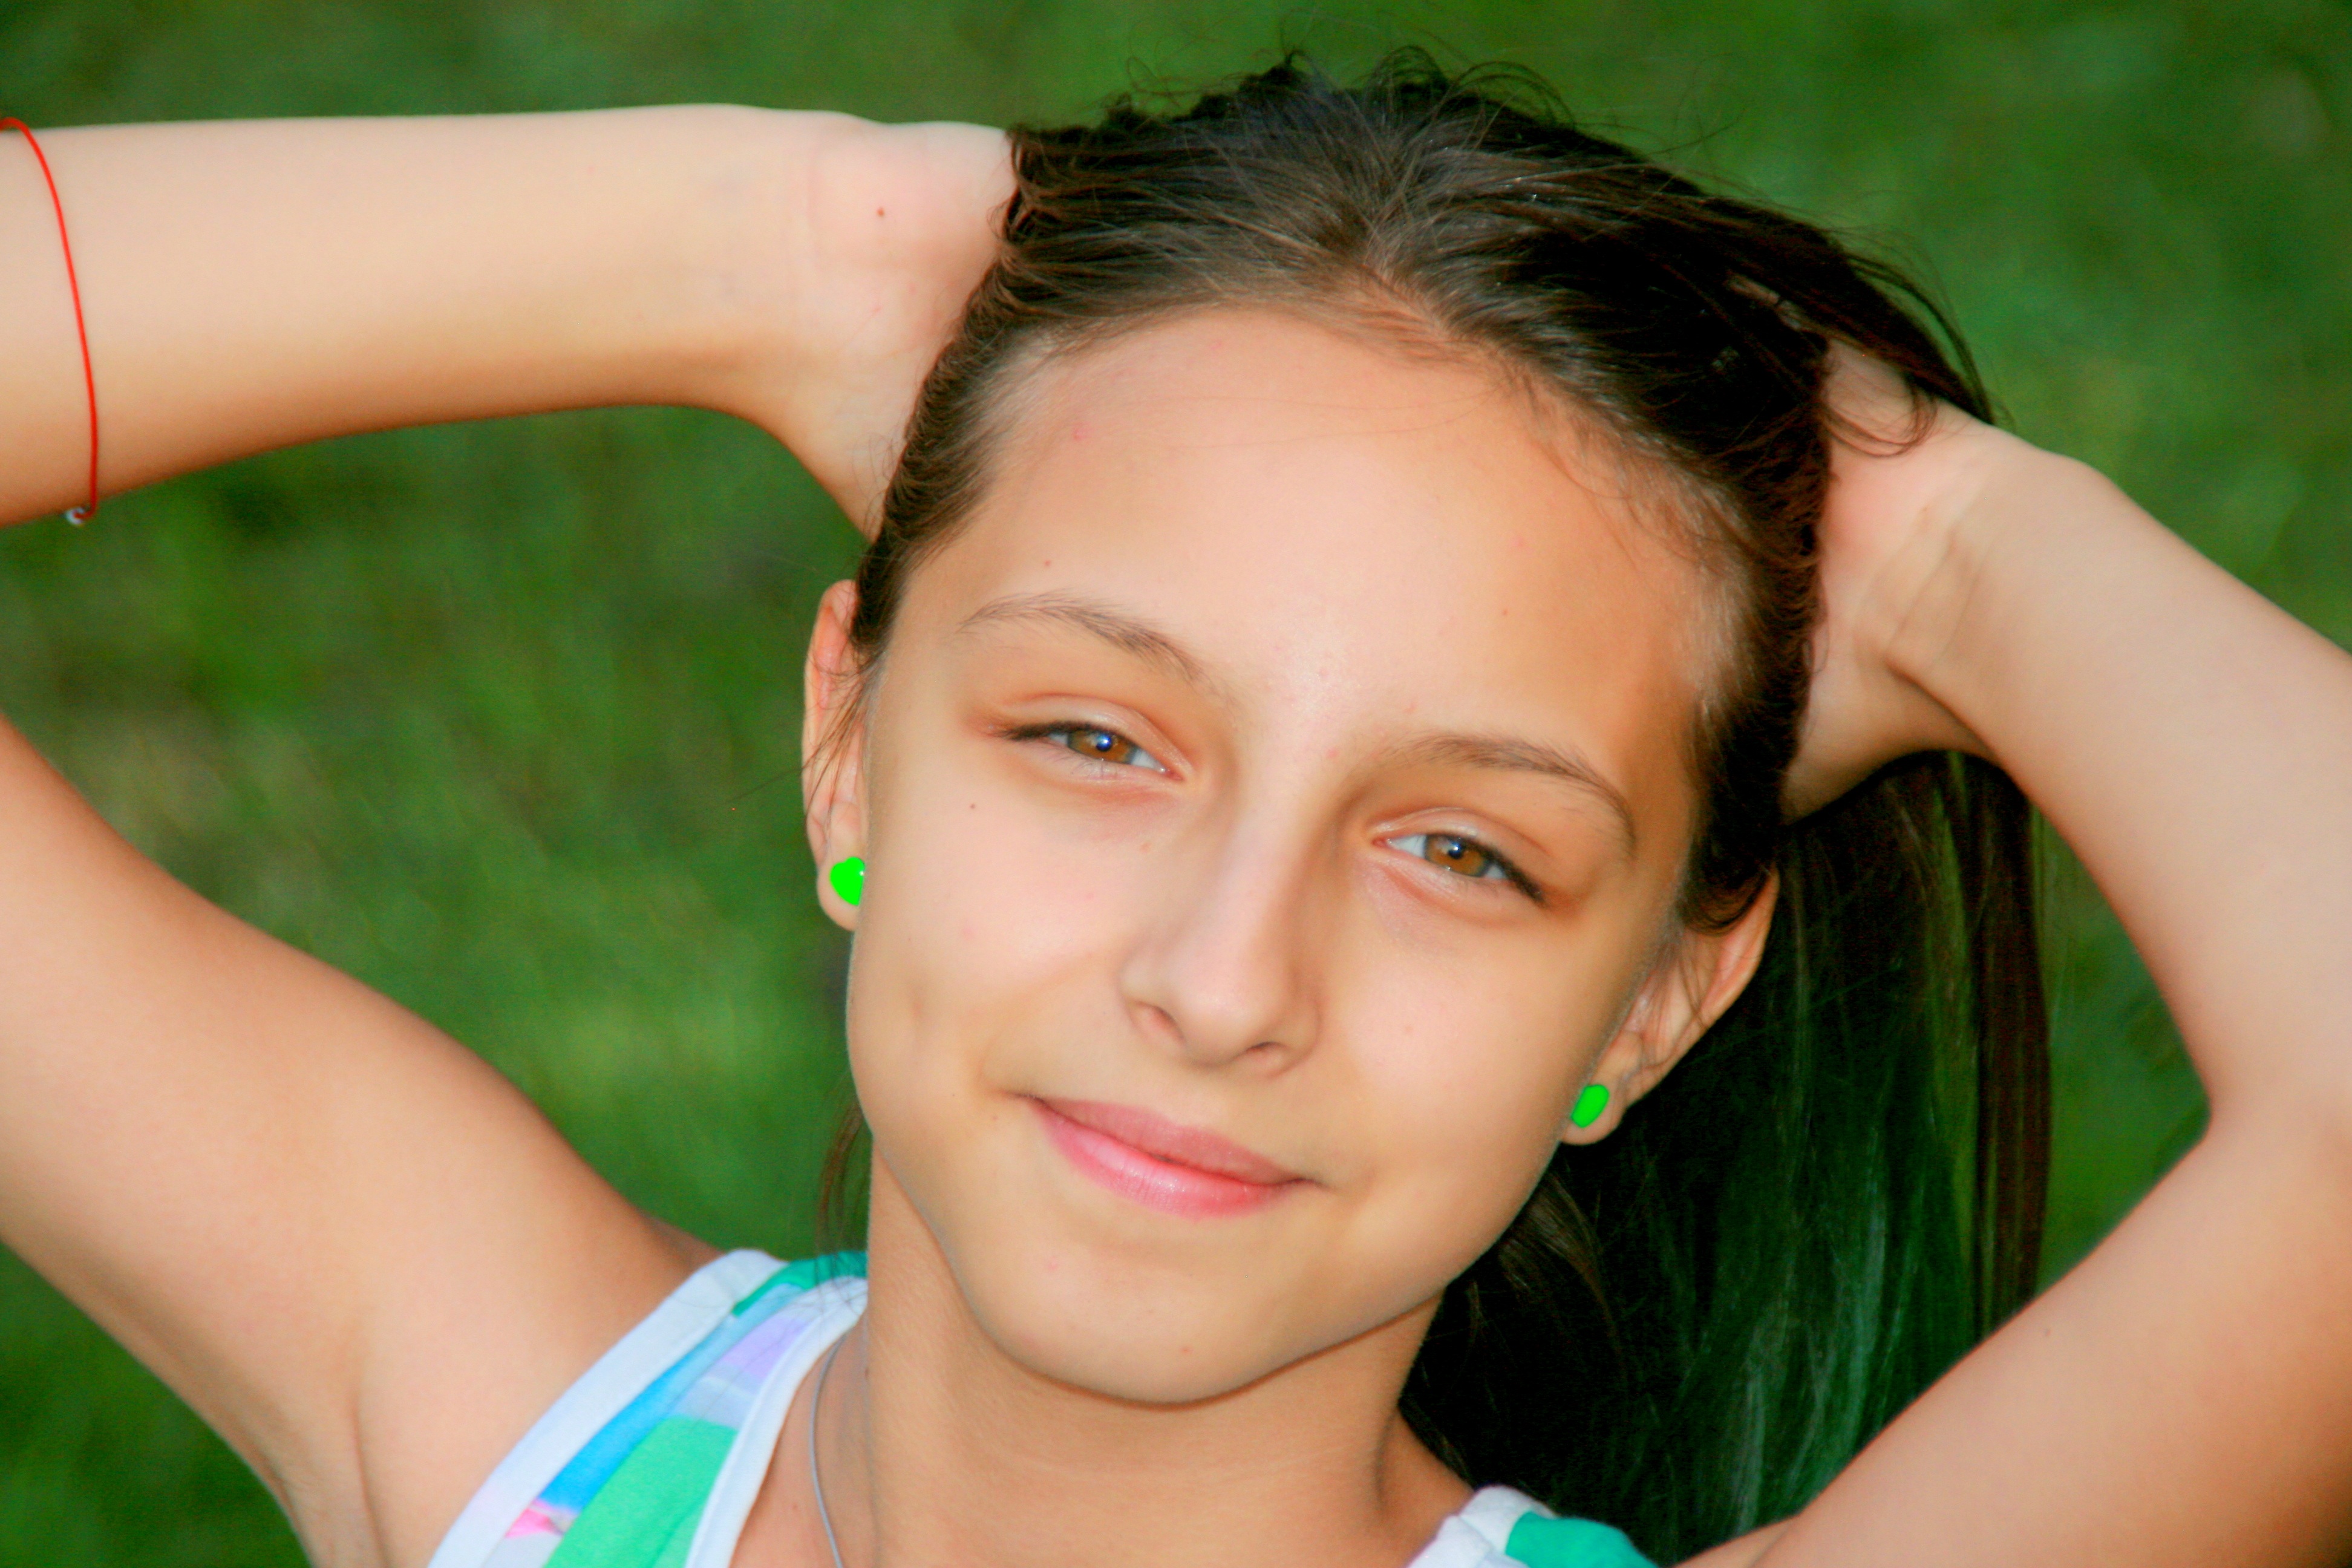
grass, person, girl, woman, hair, photography, trunk, portrait, model, green, facial expression, hairstyle, smile, close up, human body, face, nose, eye, head, skin, beauty, organ, abdomen, photo shoot, brown hair, portrait photography